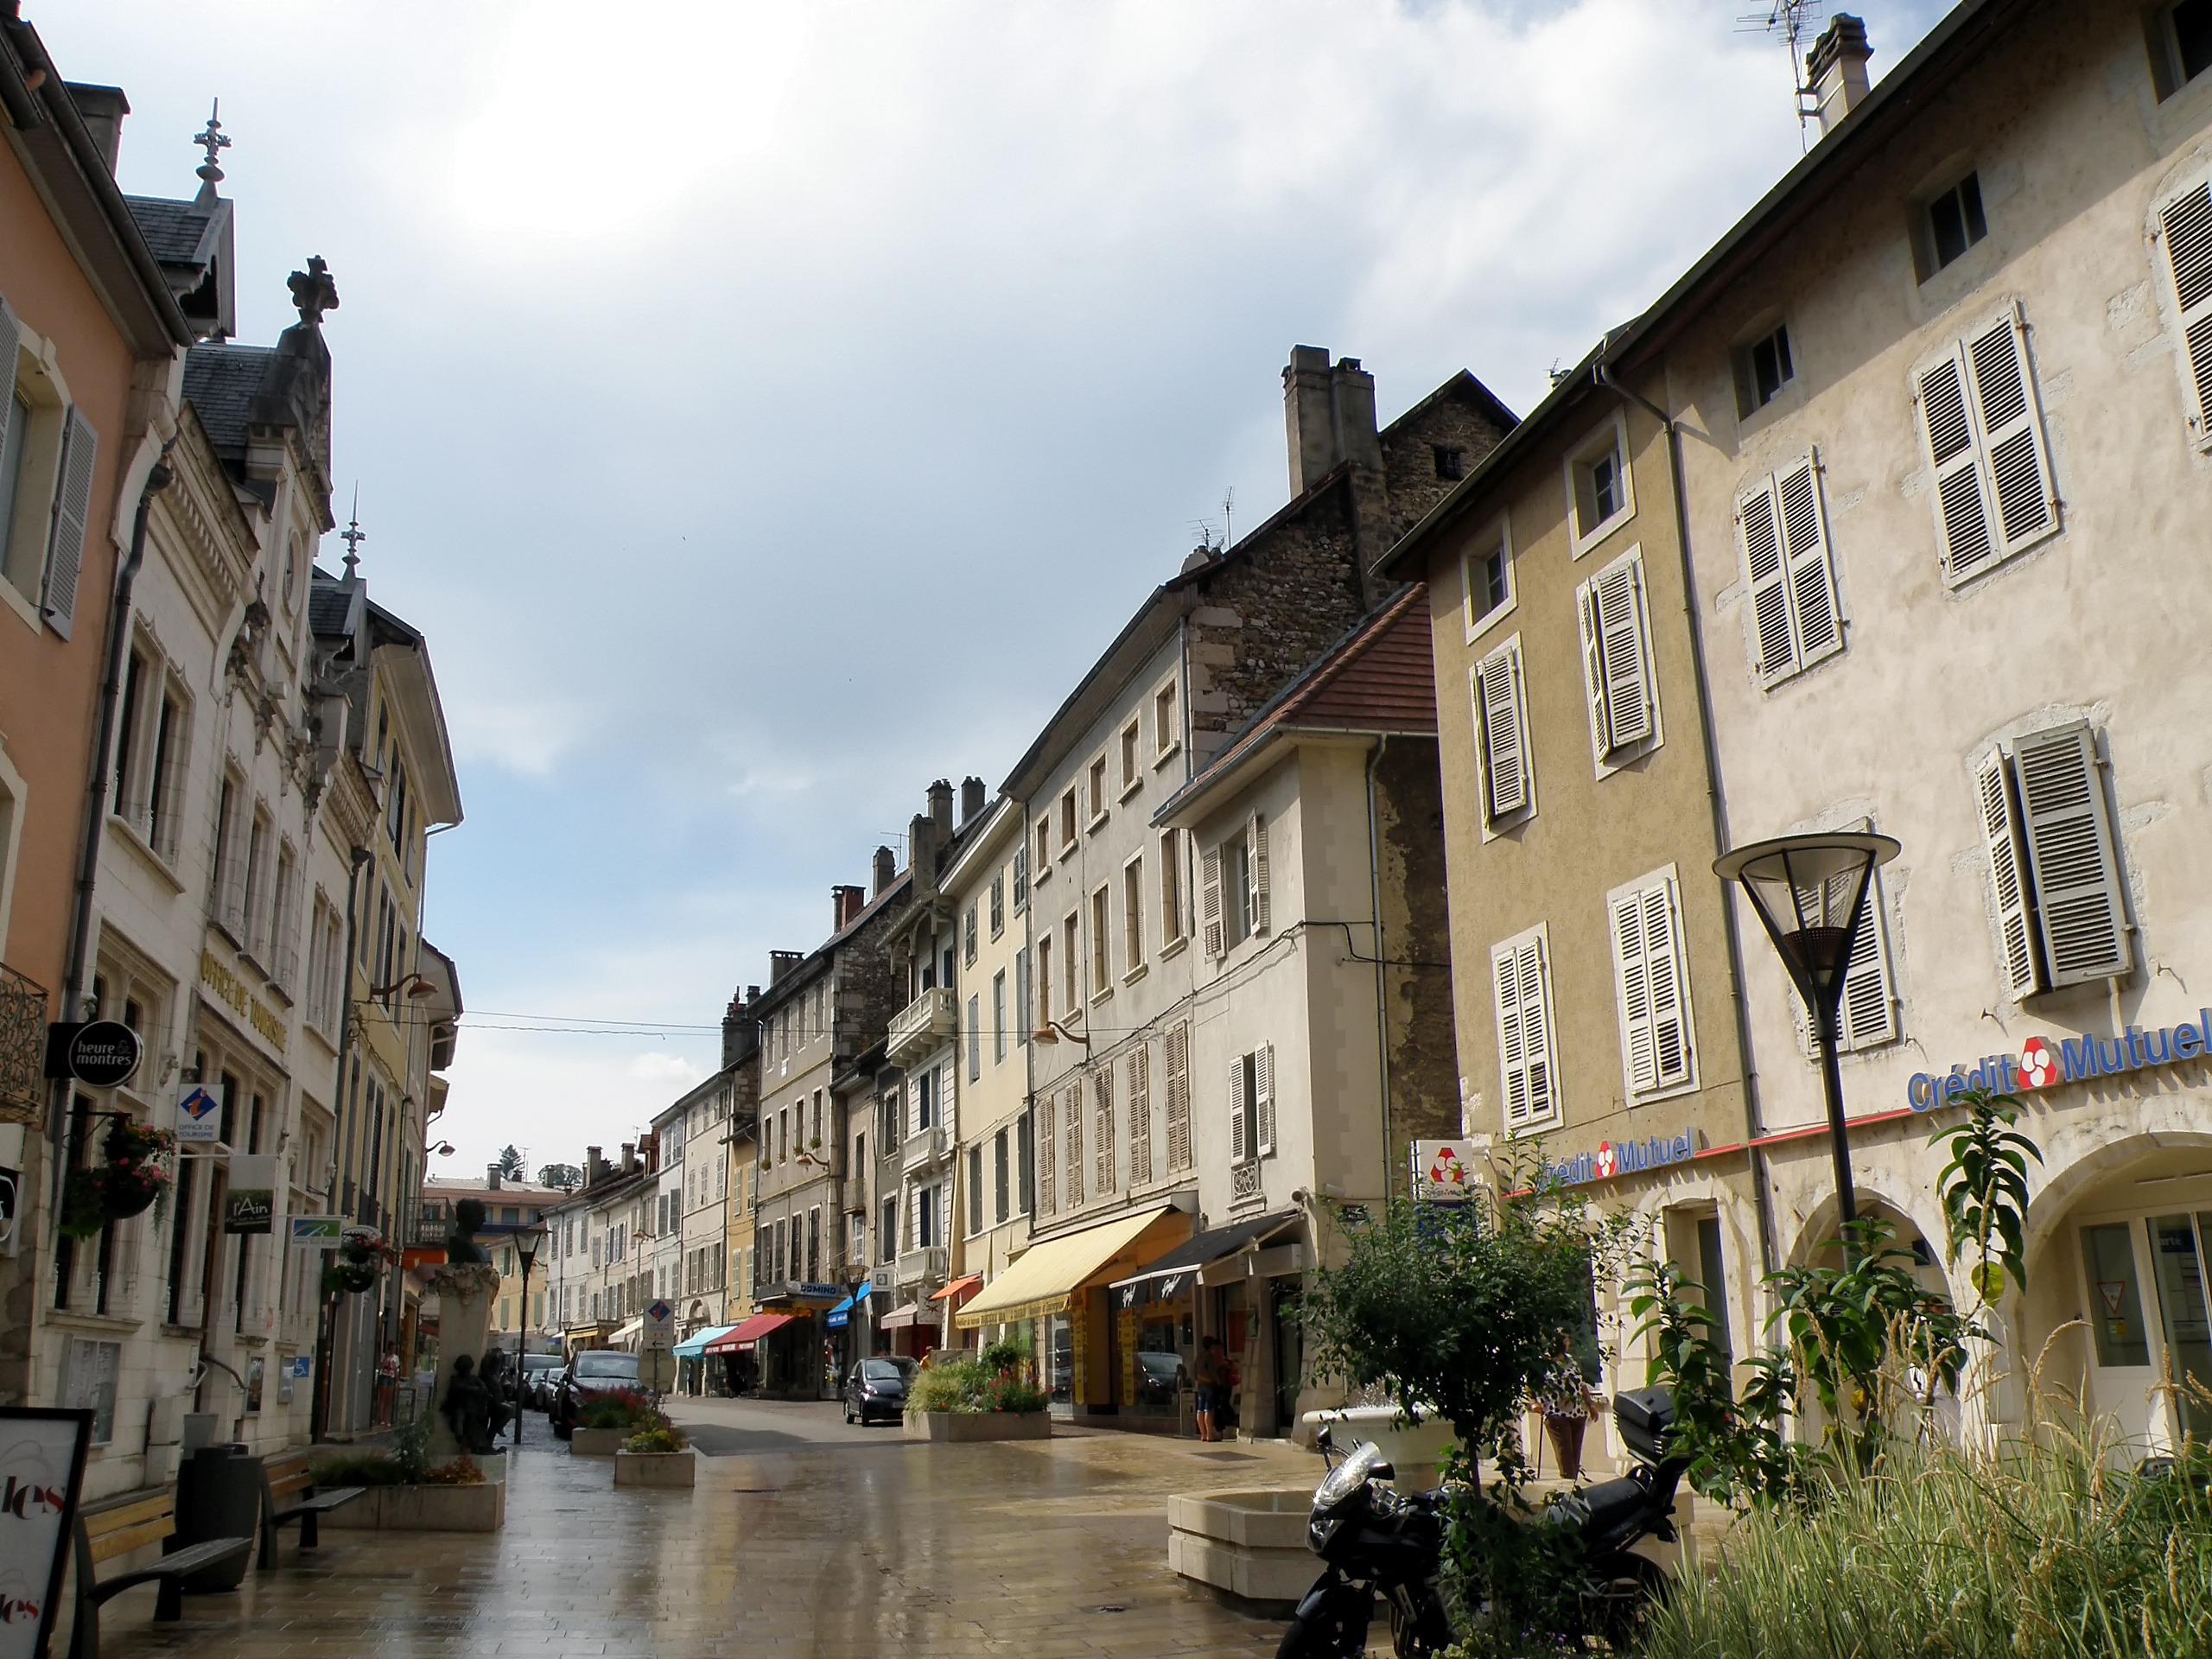
architecture, road, skyline, street, sidewalk, town, wet, city, canal, cityscape, downtown, france, tourism, waterway, outside, shops, buildings, infrastructure, town square, damp, stores, neighbourhood, human settlement, belley